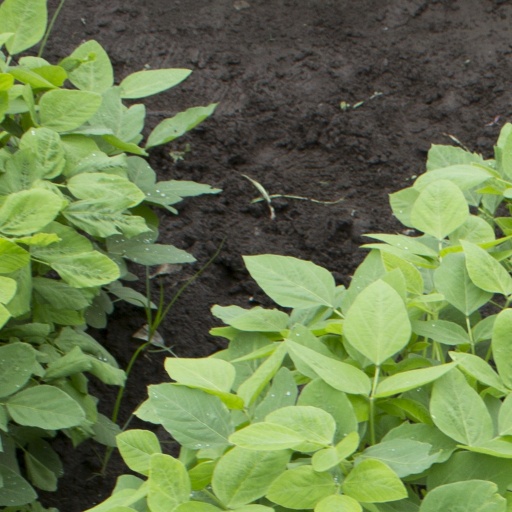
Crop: soybean